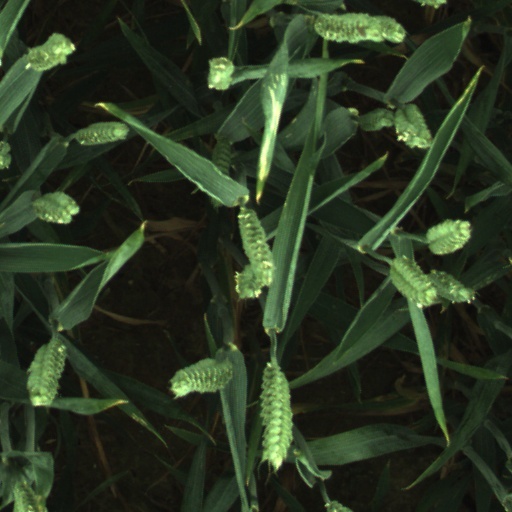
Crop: wheat